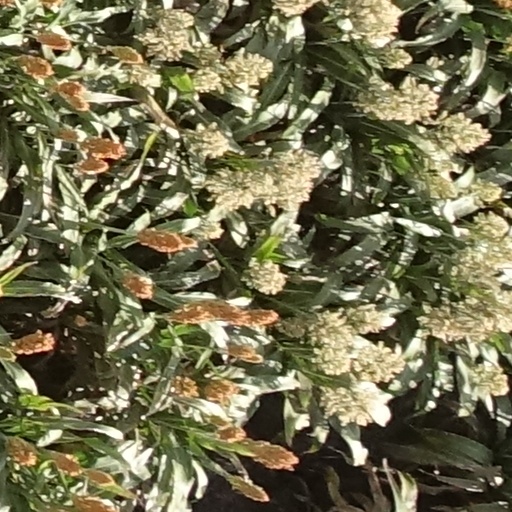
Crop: sorghum